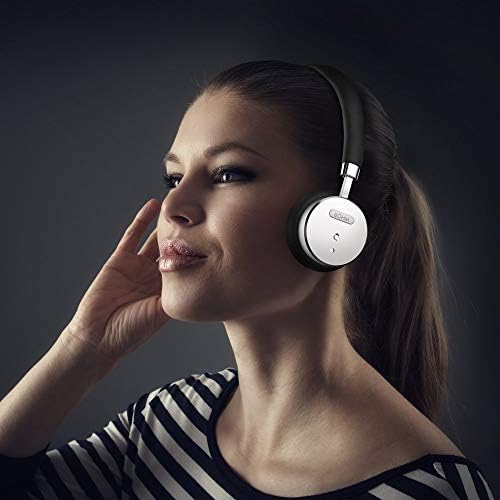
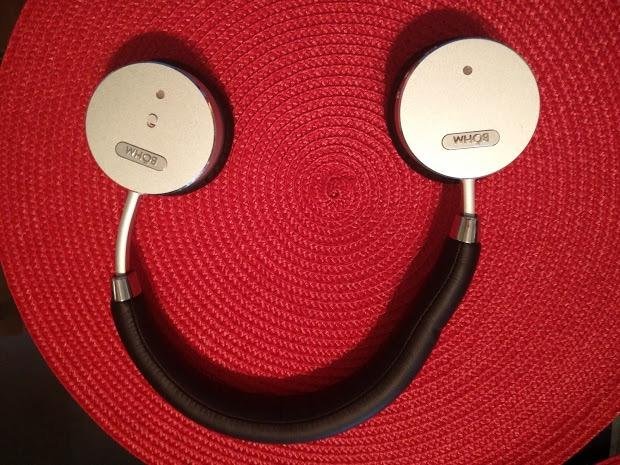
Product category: headphones
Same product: yes